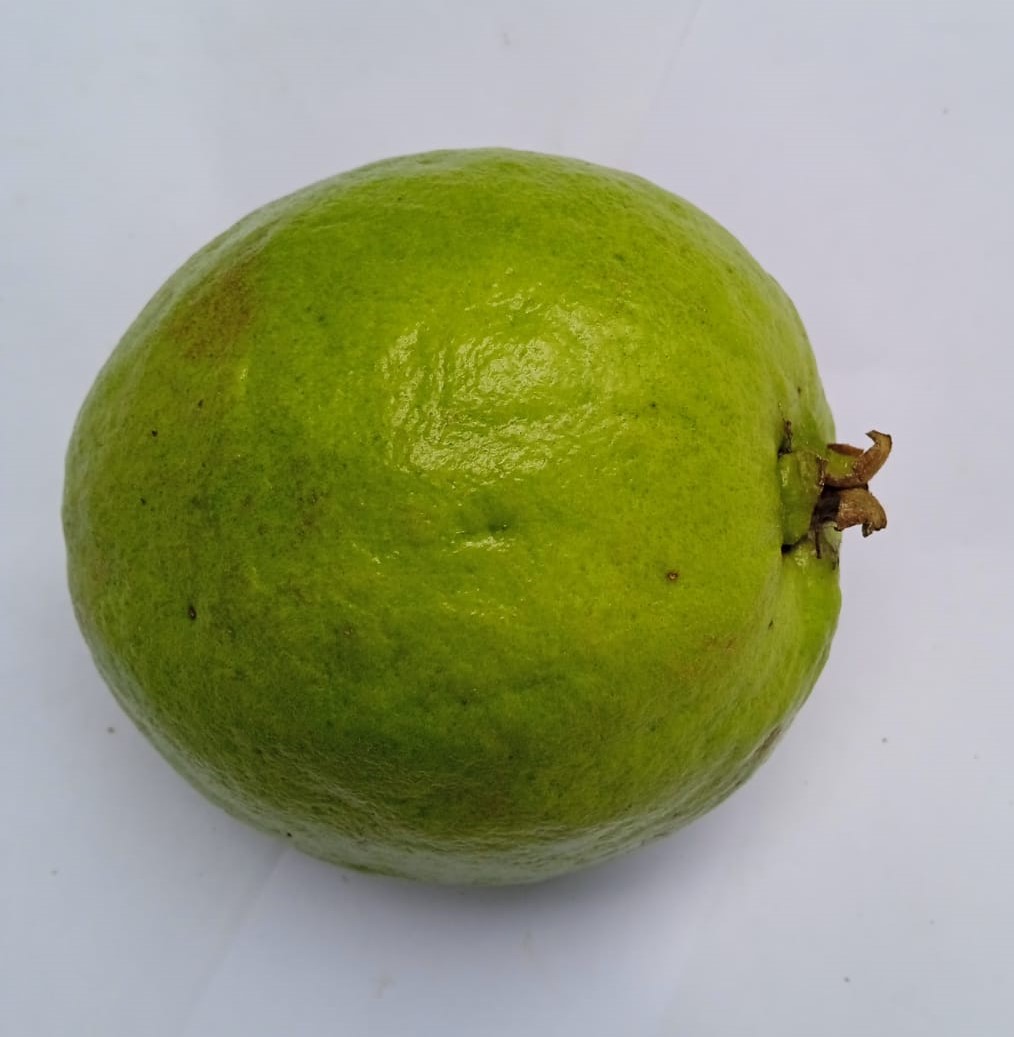
Fruit: guava
Condition: fresh